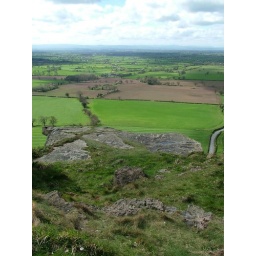
likely that timber buildings would have been constructed within the outer bailey to house the